Julie Stoffer

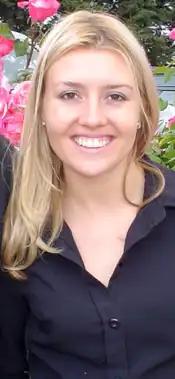
Stoffer in 2005

Julie A. Stoffer is an American reality show personality, television host, and property manager. She is best known as a cast member on MTV's reality television series "", the ninth season of "The Real World" series. Stoffer grew up mostly in Wisconsin, and was attending college at Brigham Young University when she was cast on "The Real World", becoming the first Mormon to be featured on the show. She left the church with her husband in 2008 after realizing that her beliefs were no longer aligned with Mormonism and its roots. She identifies as an atheist.